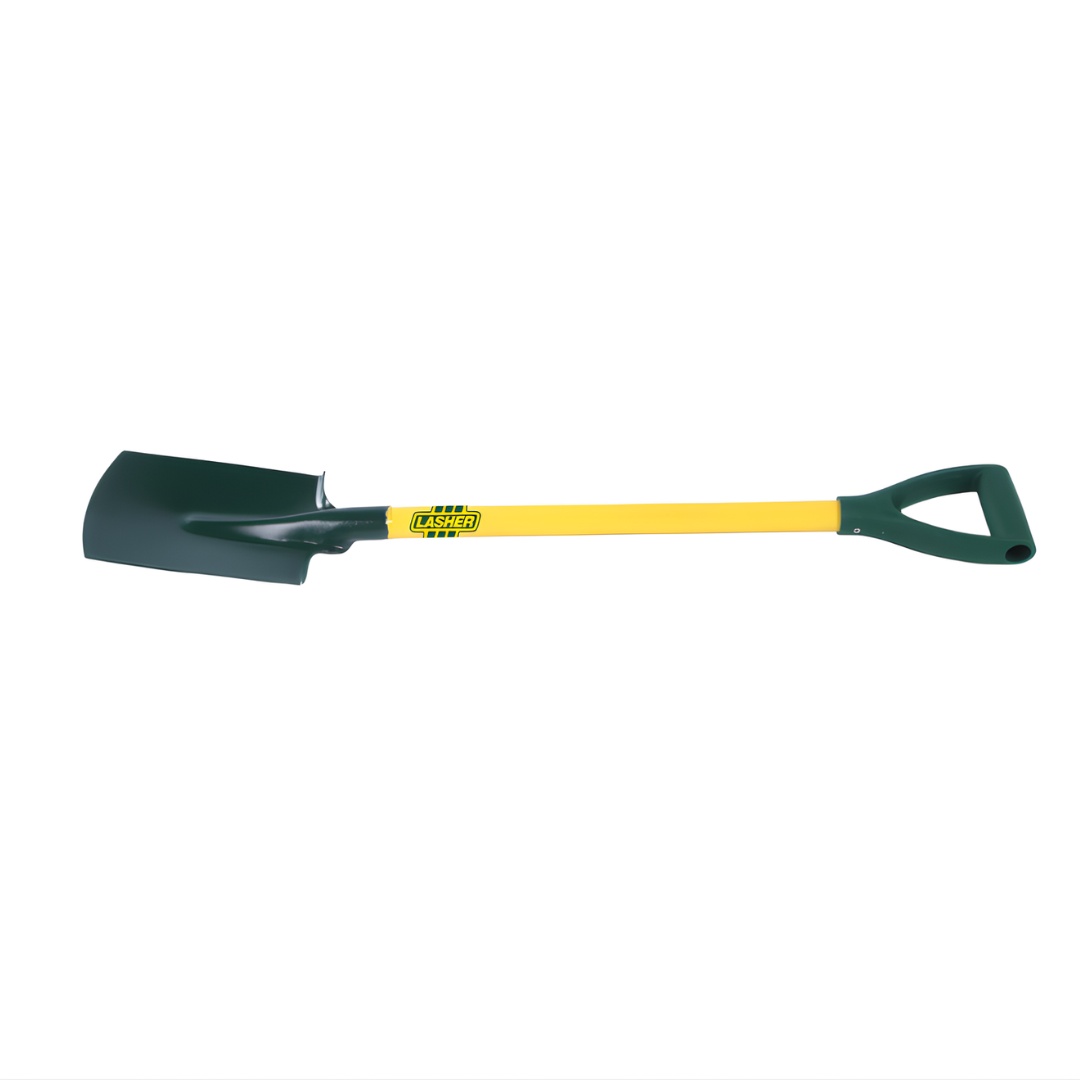
Lasher Ladies Spade
Lightweight, durable, and designed for effortless gardening, the Lasher Ladies Spade is the perfect tool for gardeners of all levels. Featuring a compact design and ergonomic handle, this spade is crafted for comfort and ease of use, making digging, planting, and soil turning a breeze. The hardened steel blade ensures long-lasting durability, while the smaller size offers excellent maneuverability in flower beds and tight spaces. Lightweight design for reduced strain and easy handling Durable hardened steel blade for strength and longevity Comfortable ergonomic handle for a secure grip Ideal for gardening, planting, and soil preparation. Make gardening more enjoyable with the Lasher Ladies Spade – precision and comfort in one tool.
Brand: Lasher
Category: Home & Garden > Lawn & Garden > Gardening > Gardening Tools > Shovels & Spades > Spades